Mazda Nagare (car design)

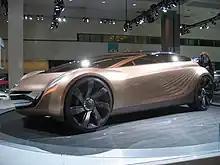
The Mazda Nagare, the first in the design series.

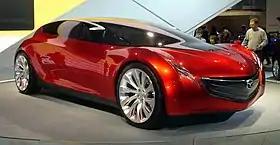
The Mazda Ryuga, the second in the design series.

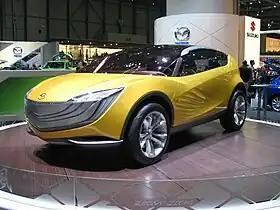
The Mazda Hakaze, the third in the design series.

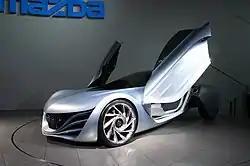
The Mazda Taiki, the fourth in the design series.

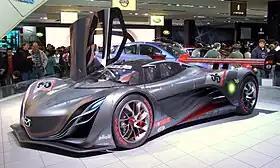
The Mazda Furai, the fifth in the series, and the most storied and most popular Nagare car.

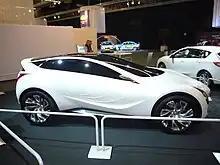
The Mazda Kazamai, the sixth in the design series.

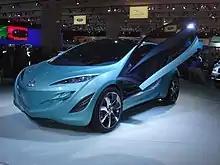
The Mazda Kiyora, the seventh in the design series.

The Mazda Nagare is the first car built under the Nagare design language, and shares its name with the language itself. The car debuted at the 2006 LA Auto Show.